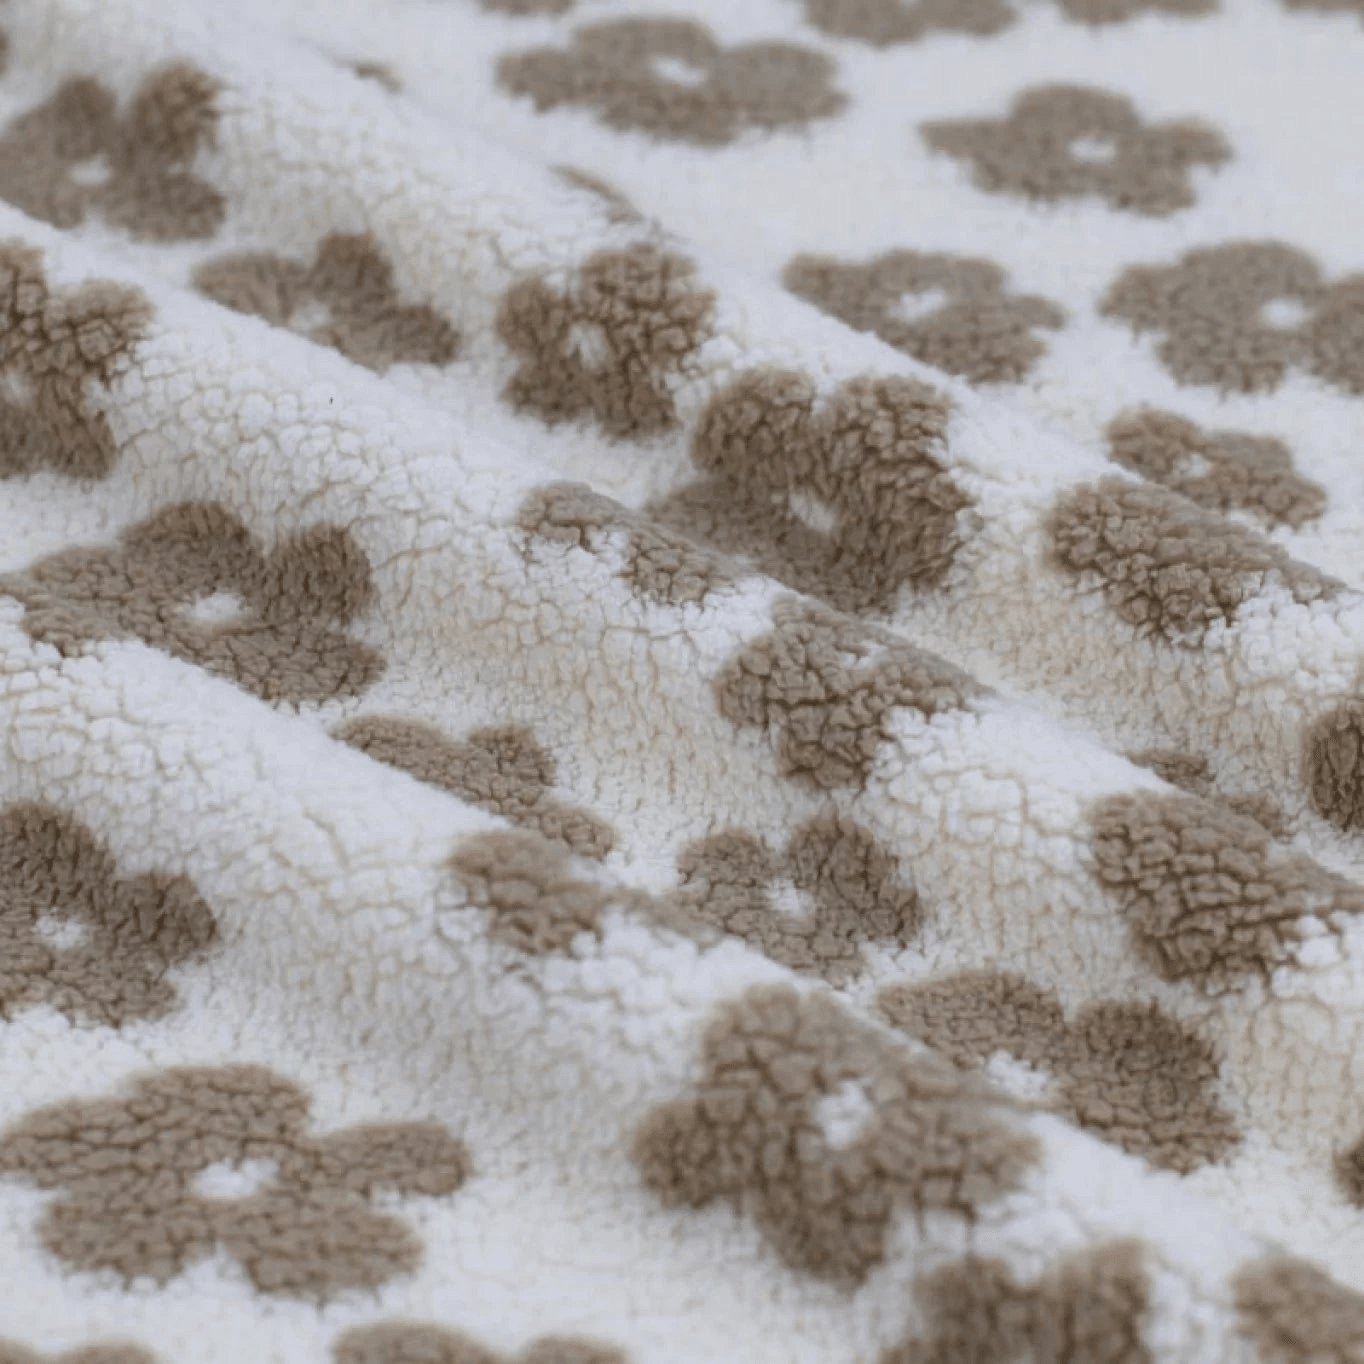
Teddystoff Blumen Cream
Wie flauschig können Stoffe sein? Dieser tolle Fleece auch genannt Teddyplüsch oder Teddystoff in der Farbe Cream mit Blumen in Taupe ist ein echter Hingucker. Es gibt in in vielen tollen Farben. Er lässt sich ideal zu warmen Jacken oder Hoodies vernähen und hält dich auch bei kalten Temperaturen schön warm. Material: Polyester Breite: 150 cm Gewicht: 210 Gramm/m2
Brand: Würfel & Mütze
Category: Arts & Entertainment > Hobbies & Creative Arts > Arts & Crafts > Art & Crafting Materials > Textiles > Fabric > Fleece